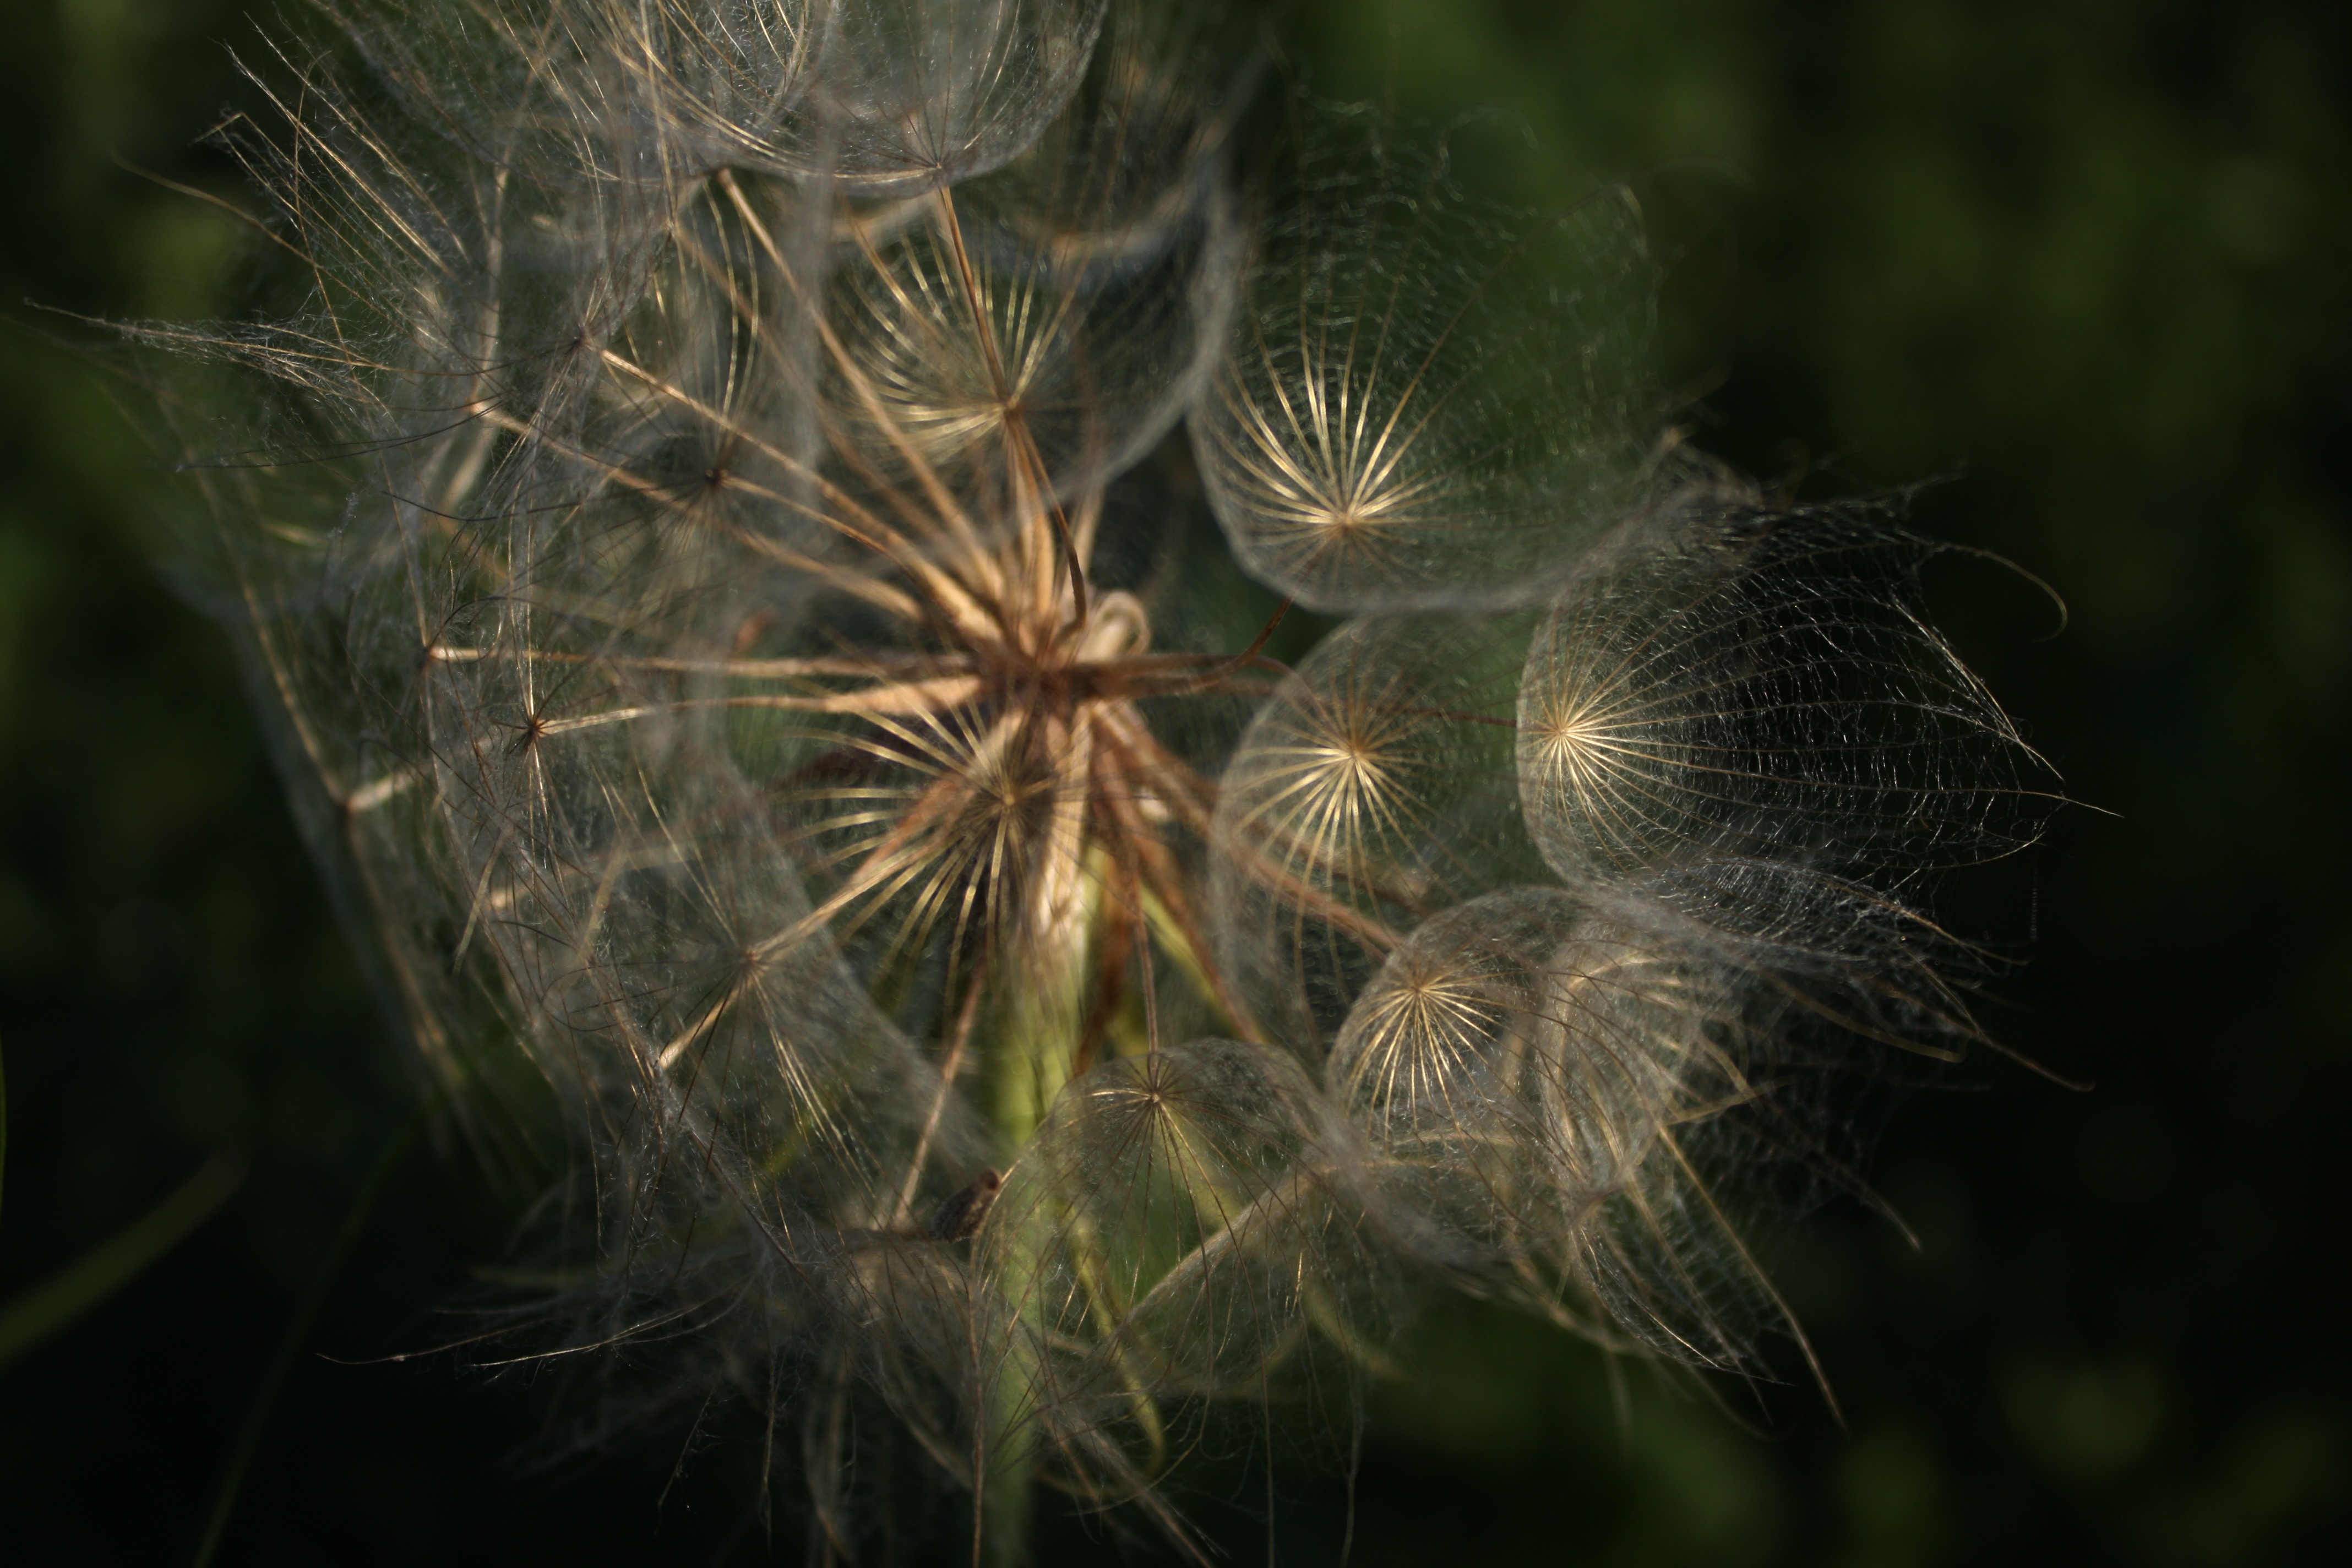
nature, grass, branch, plant, photography, dandelion, sunlight, leaf, seed, flower, green, botany, flora, fauna, invertebrate, close up, spider, arachnid, thistle, macro photography, inflorescence, flowering plant, daisy family, grass family, plant stem, land plant, thorns spines and prickles, achene